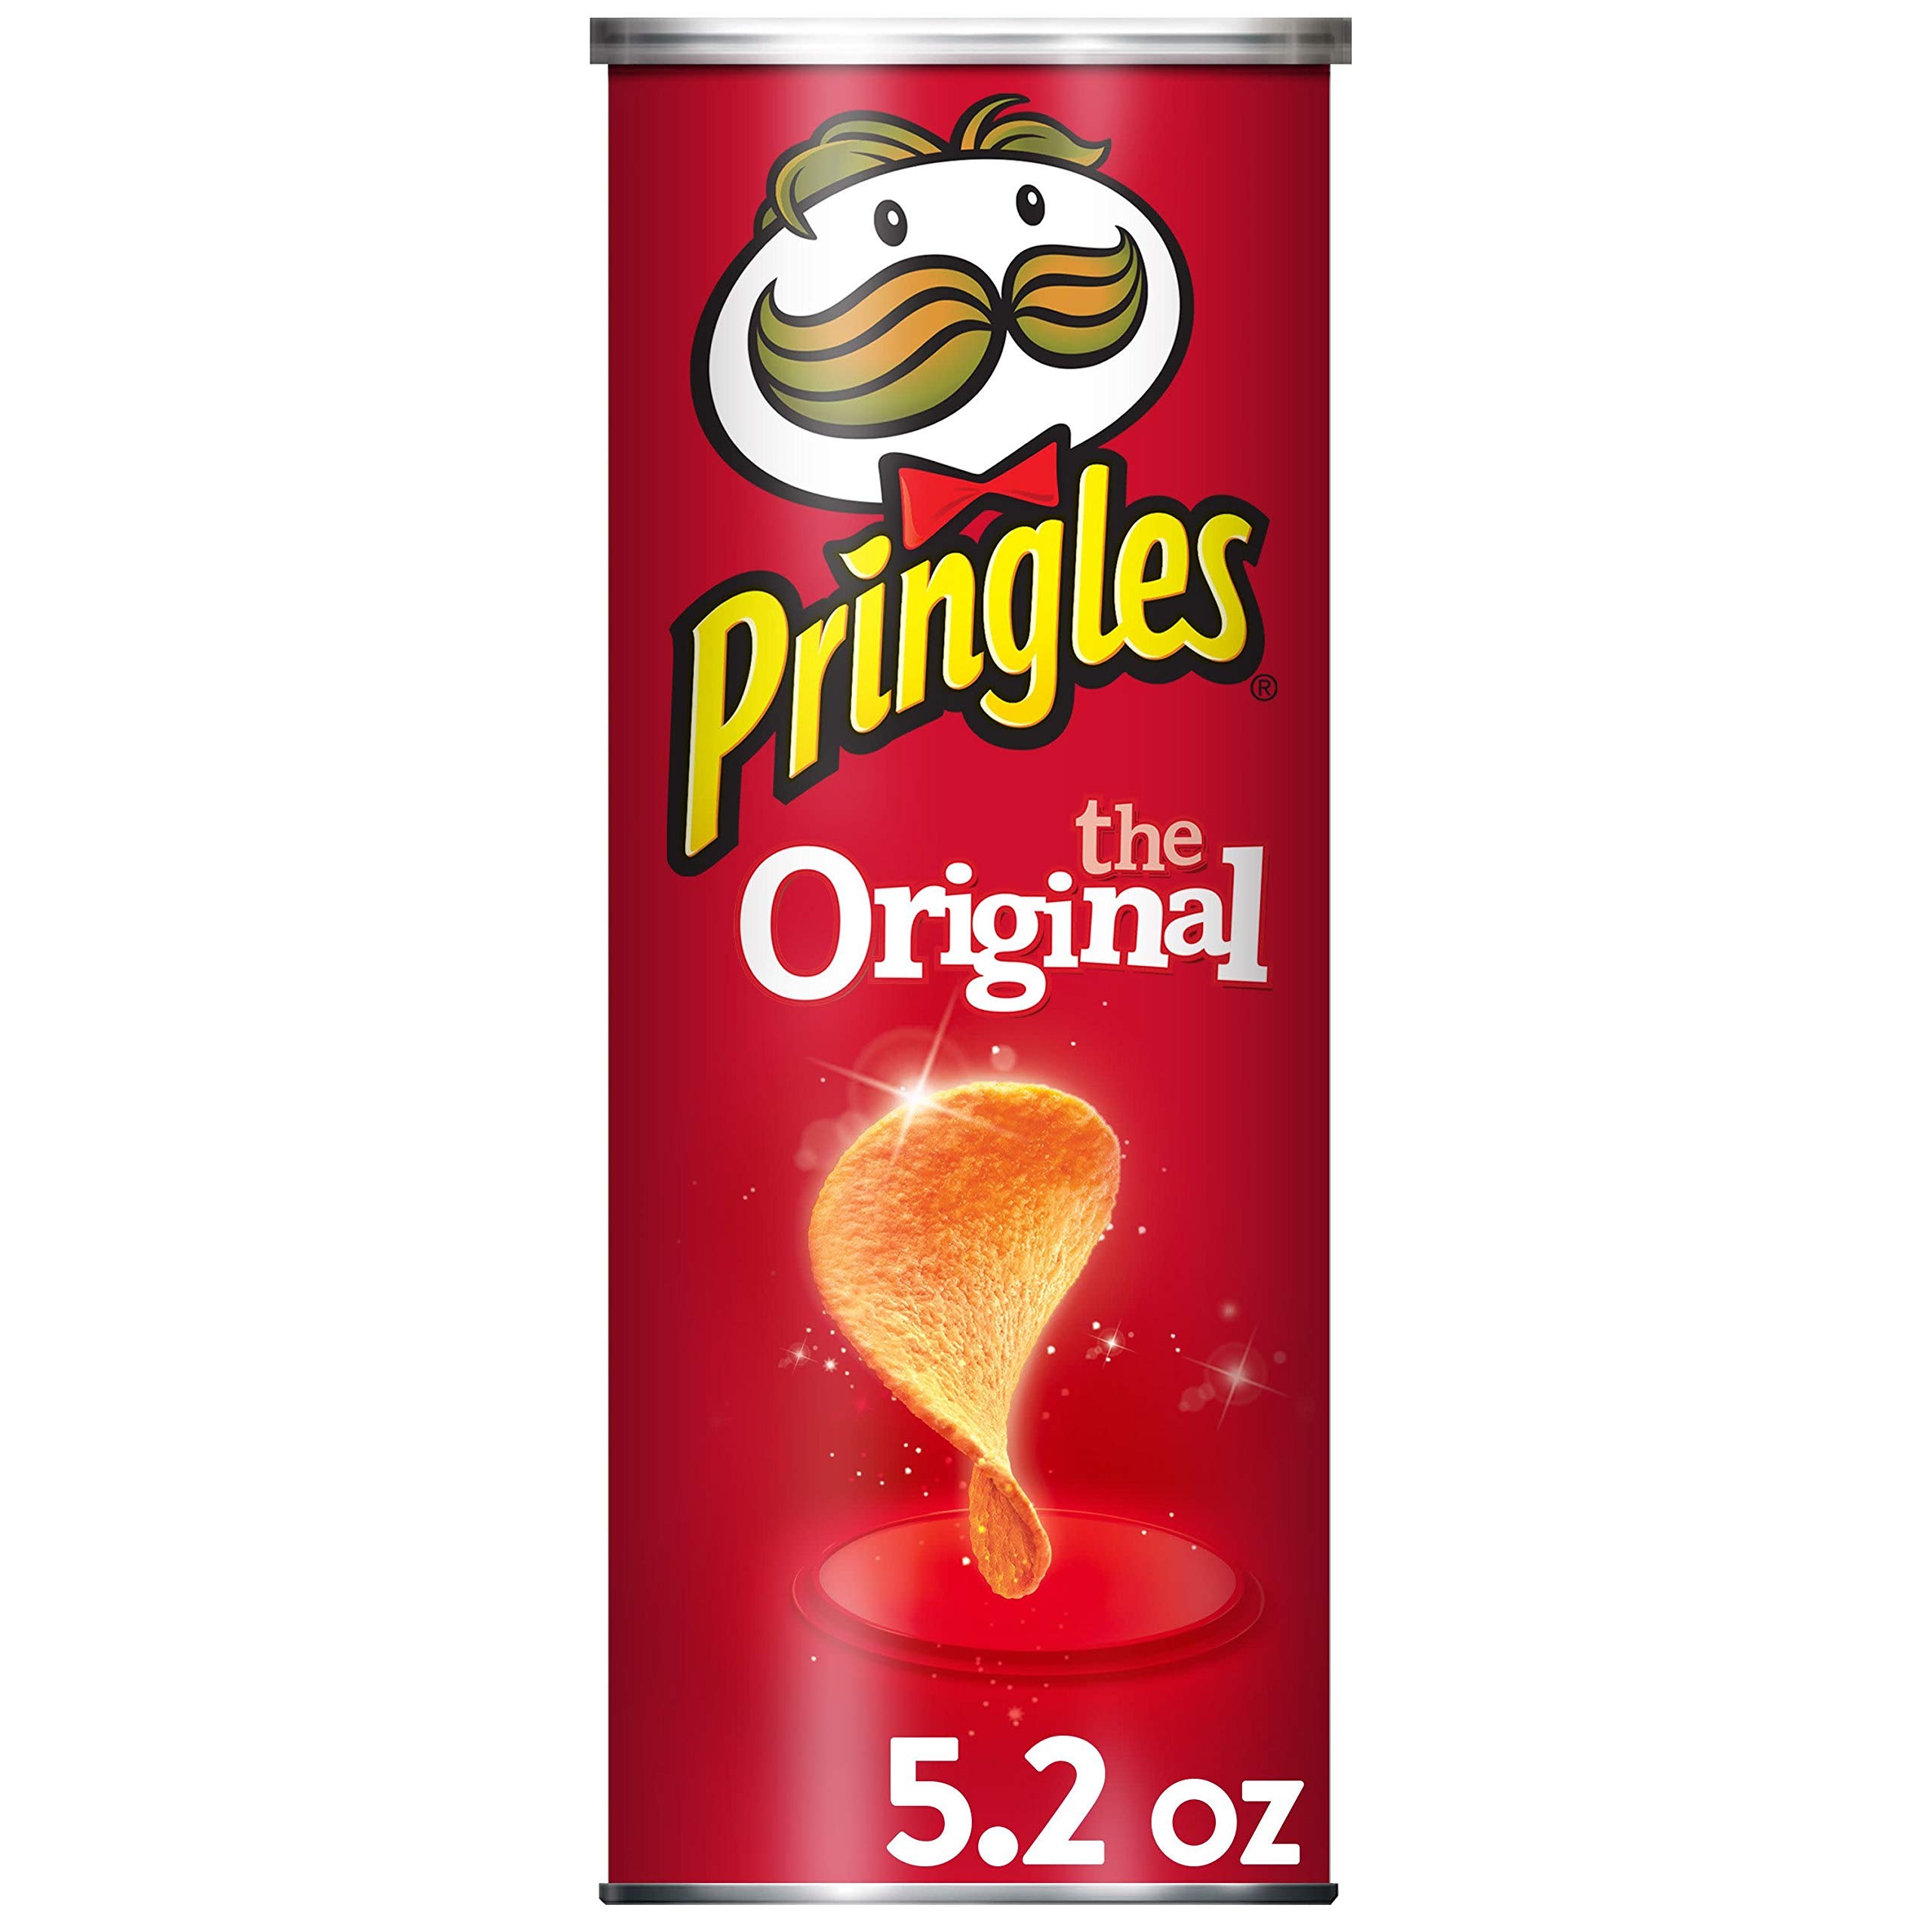
Item Name: Pringles Potato Crisps Chips, Original Flavored, 5.2 oz Can
Bullet Point: Pringles Potato Crisps Chips, Original Flavored, 5.2 oz Can
Value: 72.8
Unit: Ounce

Price: 2.445